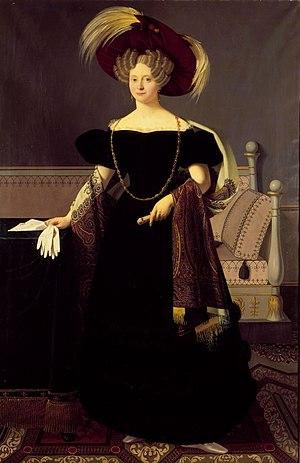
La princesse Wilhelmine-Marie de Danemark et de Norvège était une princesse de Danemark en tant que fille de Frédéric VI de Danemark. Elle a épousé son cousin, le futur roi Frédéric VII de Danemark, mais le mariage s'est terminé par un divorce.